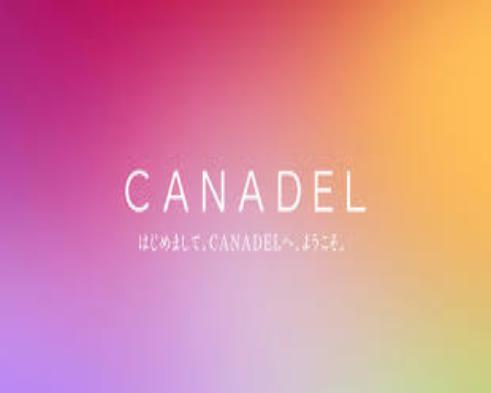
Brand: canadel
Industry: Necessities